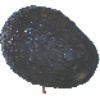
Label: avocado